Camp Varnum

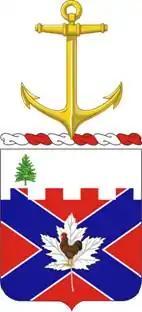
Coat of arms of the 243rd Regiment (Regional Training Institute)

Camp Varnum is a Rhode Island Army National Guard training facility in the Boston Neck area of Narragansett, Rhode Island. During World War II it was Fort Varnum, a coastal defense fort.